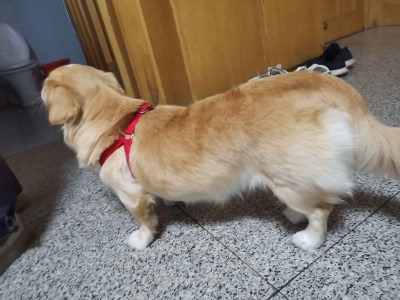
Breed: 3336-n000121-chinese_rural_dog